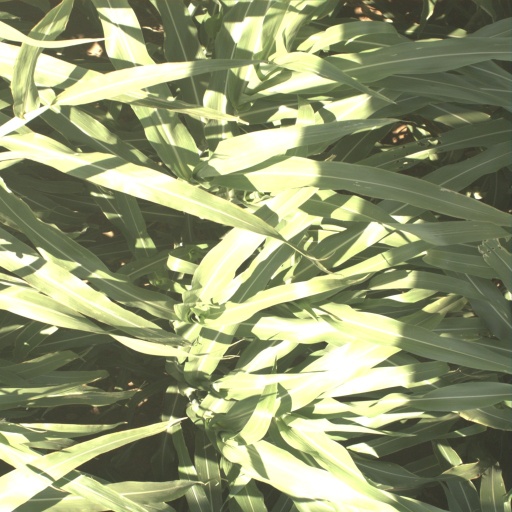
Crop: sorghum